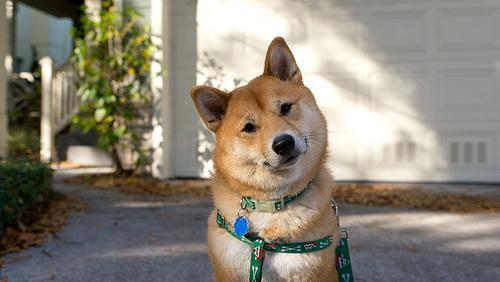
shiba inu